Studentski Grad, Belgrade

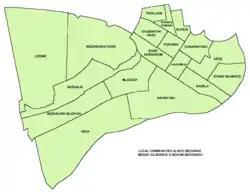
Map of Local communities in Novi Beograd

Studentski Grad is located in New Belgrade's Block 34 (and some smaller parts of Block 4), bounded by the neighborhoods of Bežanijska Kosa on the west and Fontana on the east. The area is encircled by the streets of "Tošin Bunar" and , "Zoran Djindjić Boulevard" and the Belgrade-Zagreb motorway (or the "Boulevard of Arsenije Čarnojević"). The local community includes a wider area to the north, blocks 3 and 4, delineated by the Street, and the neighborhood of Paviljoni.